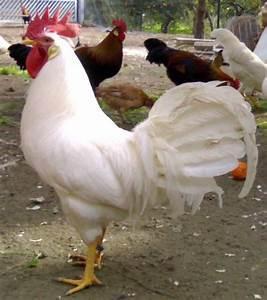
chicken